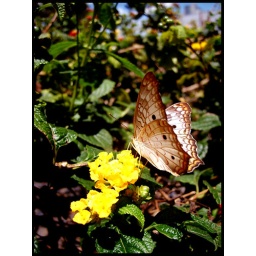
butterfly in yellow flower